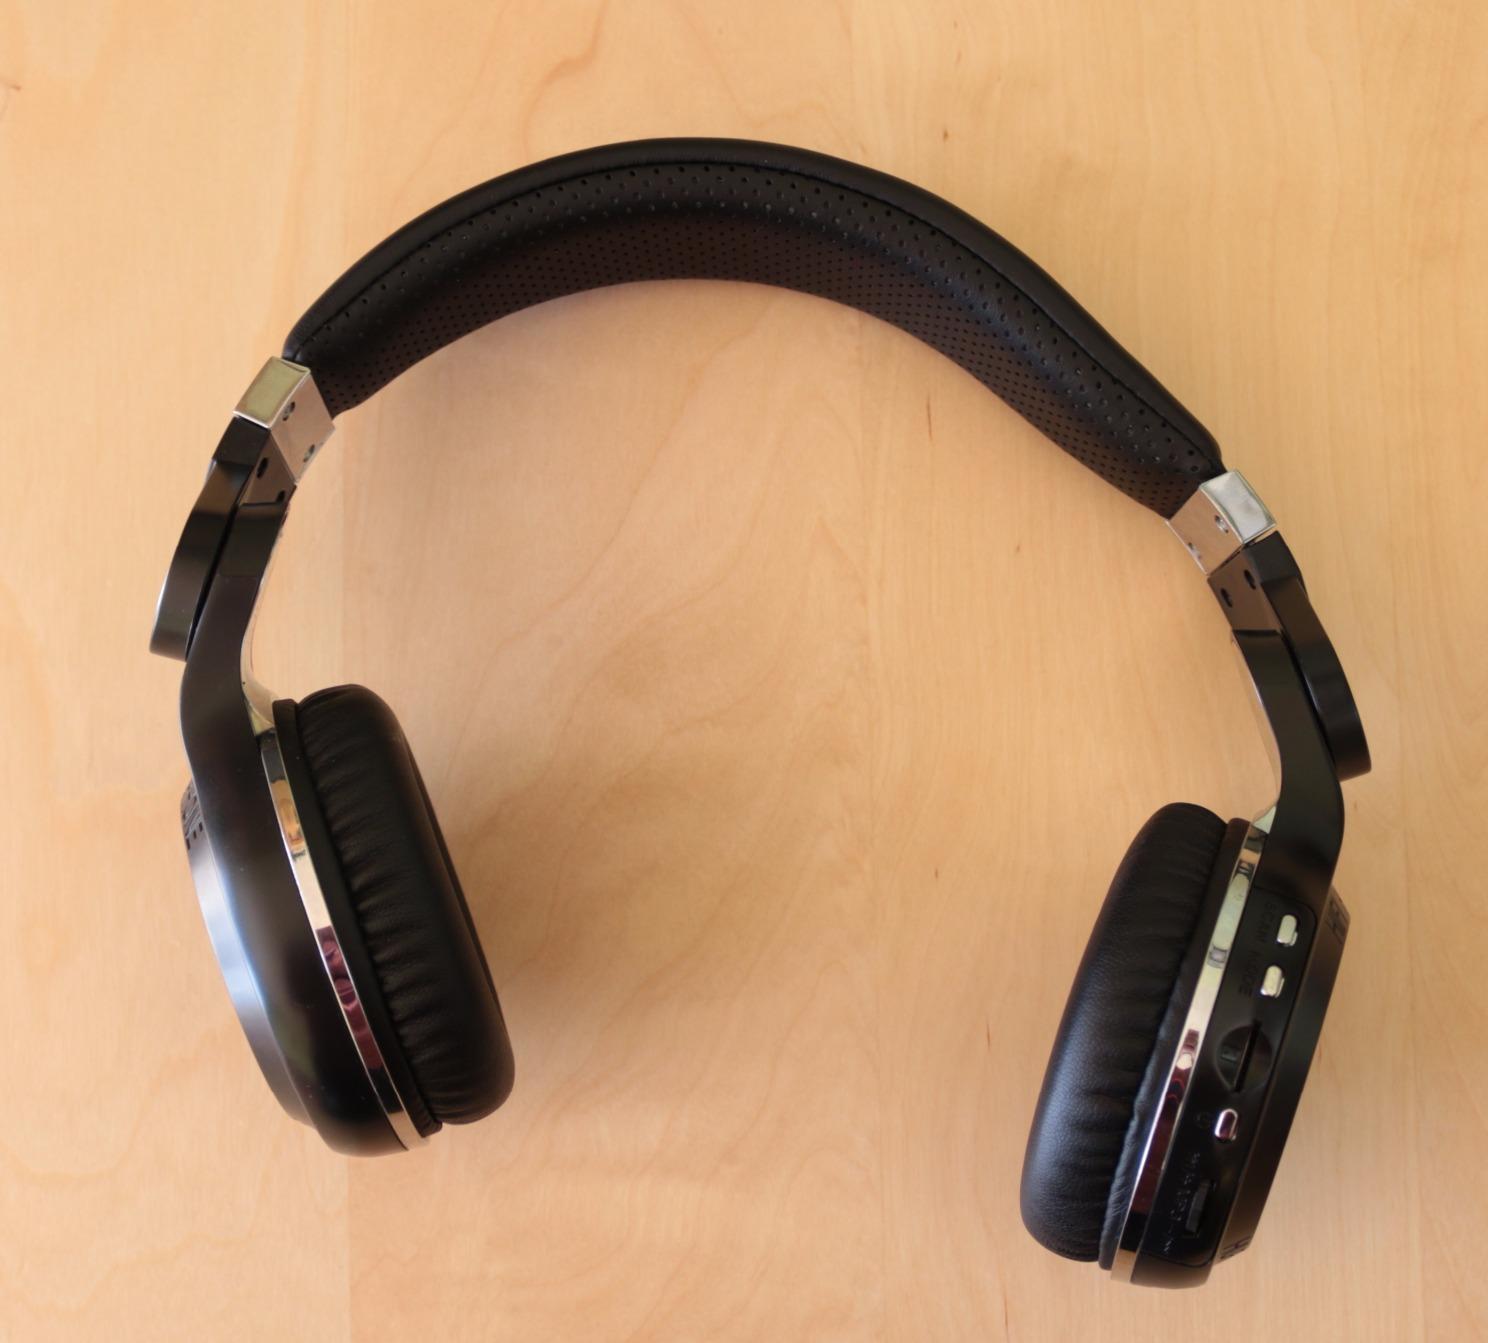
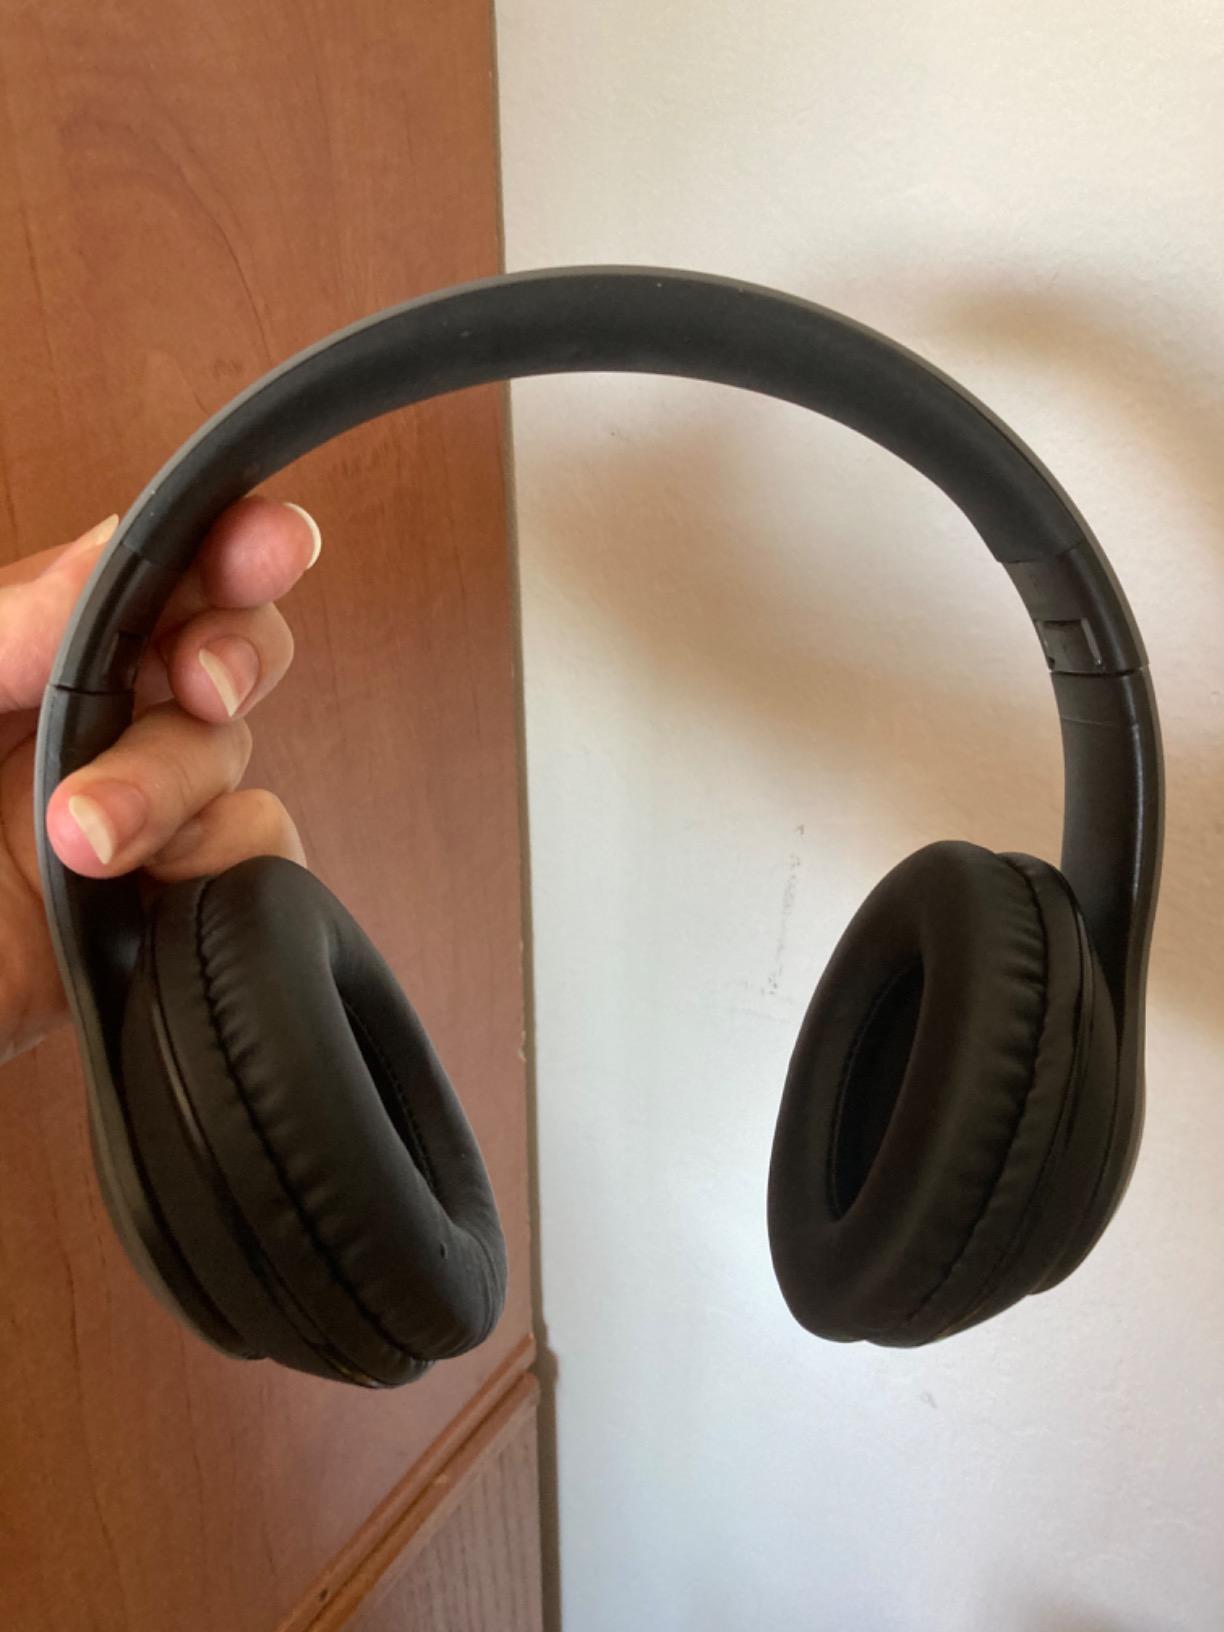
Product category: headphones
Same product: no